Baroda and Gujarat States Agency

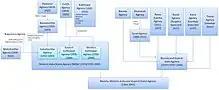
Succession of British Agencies in Gujarat

In 1933, the great Gaekwar Baroda State and other princely states of the Baroda Agency were merged with those of the agencies adjacent to the northern part of the Bombay Presidency, Rewa Kantha Agency, Surat Agency, Nasik Agency, Kaira Agency and Thana Agency, in order to form the Baroda and Gujarat States Agency.